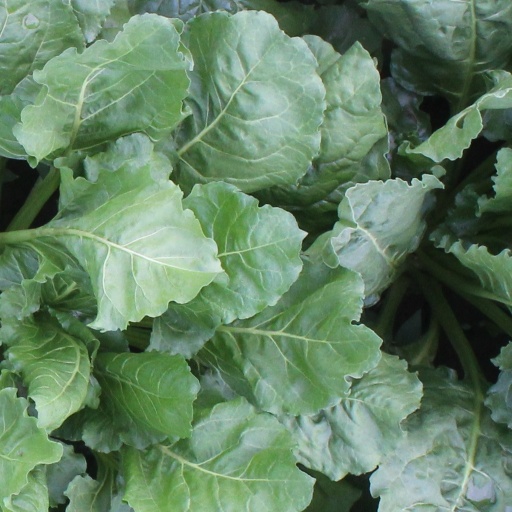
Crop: sugar beet